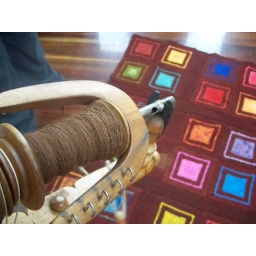
Margaret overdyed this brown alpaca with red to strengthen the colour. The other colours really pop out against it.